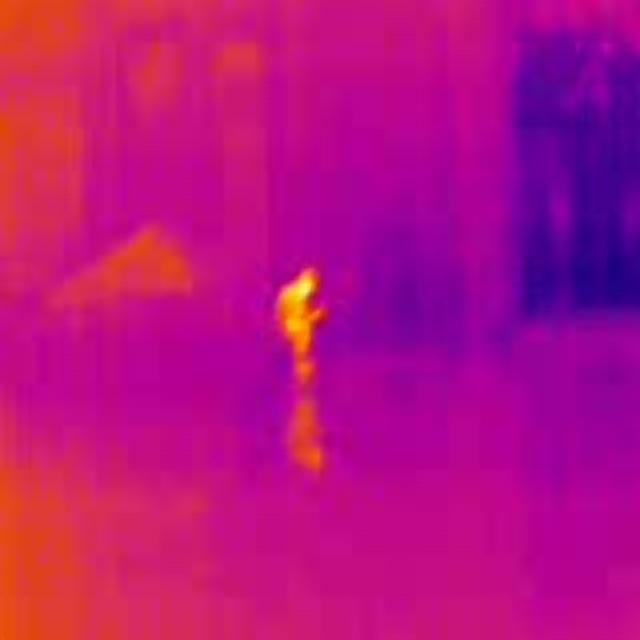
Detected objects:
label: person